Beyond Thirty

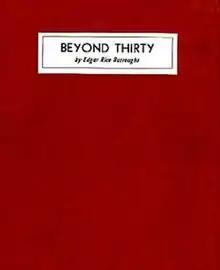
Cover of the first book edition.

Beyond Thirty is a short science fiction novel by American writer Edgar Rice Burroughs. It was written in 1915 and first published in "All Around Magazine" in February 1916, but did not appear in book form in Burroughs' lifetime. The first book edition was issued by Lloyd Arthur Eshbach's "Fantasy Press" fanzine in 1955; it then appeared in the collection "Beyond Thirty and The Man-Eater", published by Science-Fiction & Fantasy Publications in 1957. The work was retitled The Lost Continent for the first mass-market paperback edition, published by Ace Books in October 1963; all subsequent editions bore the new title until the Bison Books edition of March 2001, which restored the original title.